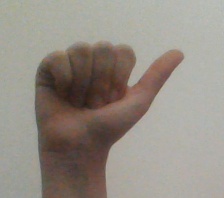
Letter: dhad